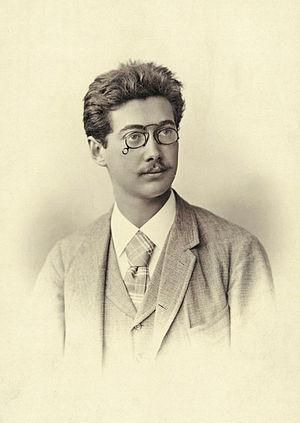
L'anarchisme en Allemagne a une longue tradition, irradiant aussi bien le mouvement ouvrier que le monde intellectuel et culturel.
Gustav Landauer, né le 7 avril 1870 à Karlsruhe et mort le 2 mai 1919 à Munich, était un anarchiste et révolutionnaire allemand d'origine juive. Il fut le principal théoricien du socialisme libertaire en Allemagne. Il a été impliqué dans la création de la république des Conseils de Bavière en tant que commissaire à l'instruction publique et à la culture. Landauer est aussi connu pour être le premier traducteur en allemand moderne du mystique médiéval Maître Eckhart, ainsi que pour l'étude et la traduction d'œuvres de William Shakespeare.